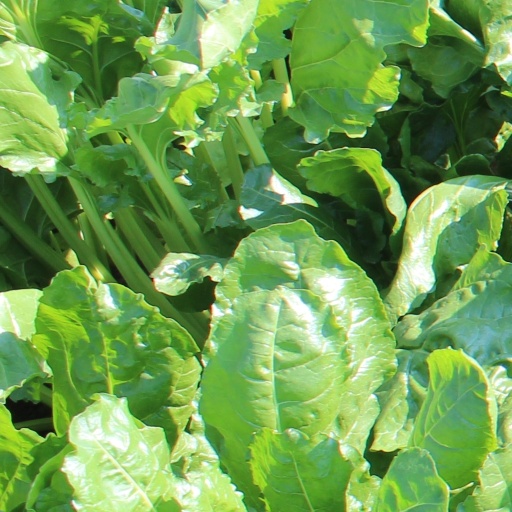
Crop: sugar beet